History of Iran

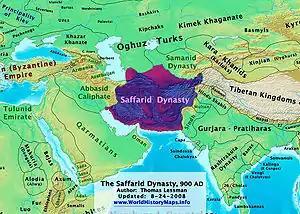
The Saffarid dynasty in 900 AD.

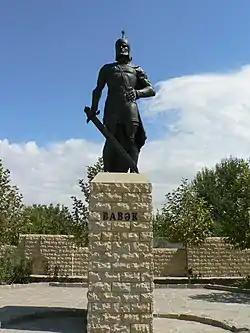

The first shah of the Sasanian Empire, Ardashir I, started reforming the country economically and militarily. For a period of more than 400 years, Iran was once again one of the leading powers in the world, alongside its neighbouring rival, the Roman and then Byzantine Empires. The empire's territory, at its height, encompassed all of today's Iran, Iraq, Azerbaijan, Armenia, Georgia, Abkhazia, Dagestan, Lebanon, Jordan, Palestine, Israel, parts of Afghanistan, Turkey, Syria, parts of Pakistan, Central Asia, Eastern Arabia, and parts of Egypt.